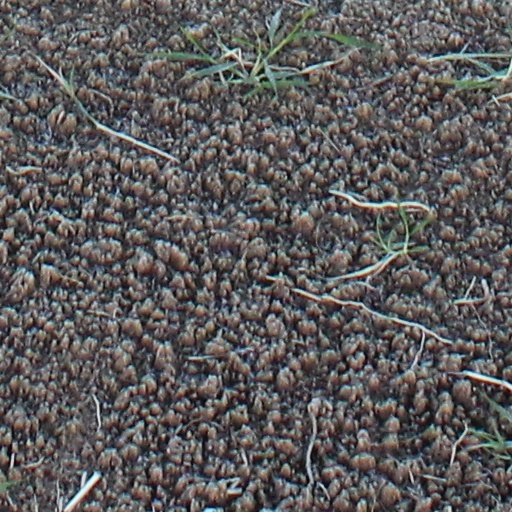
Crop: wheat